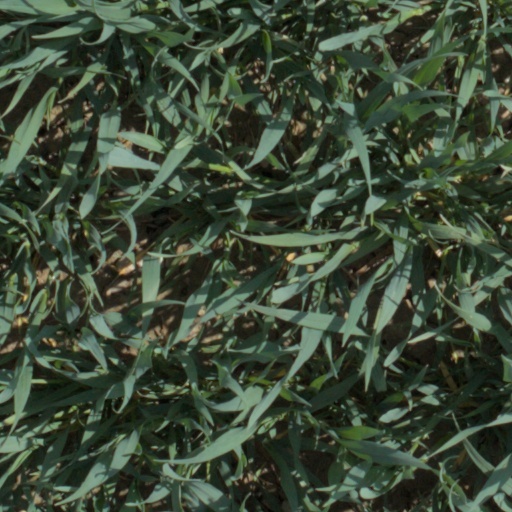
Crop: wheat